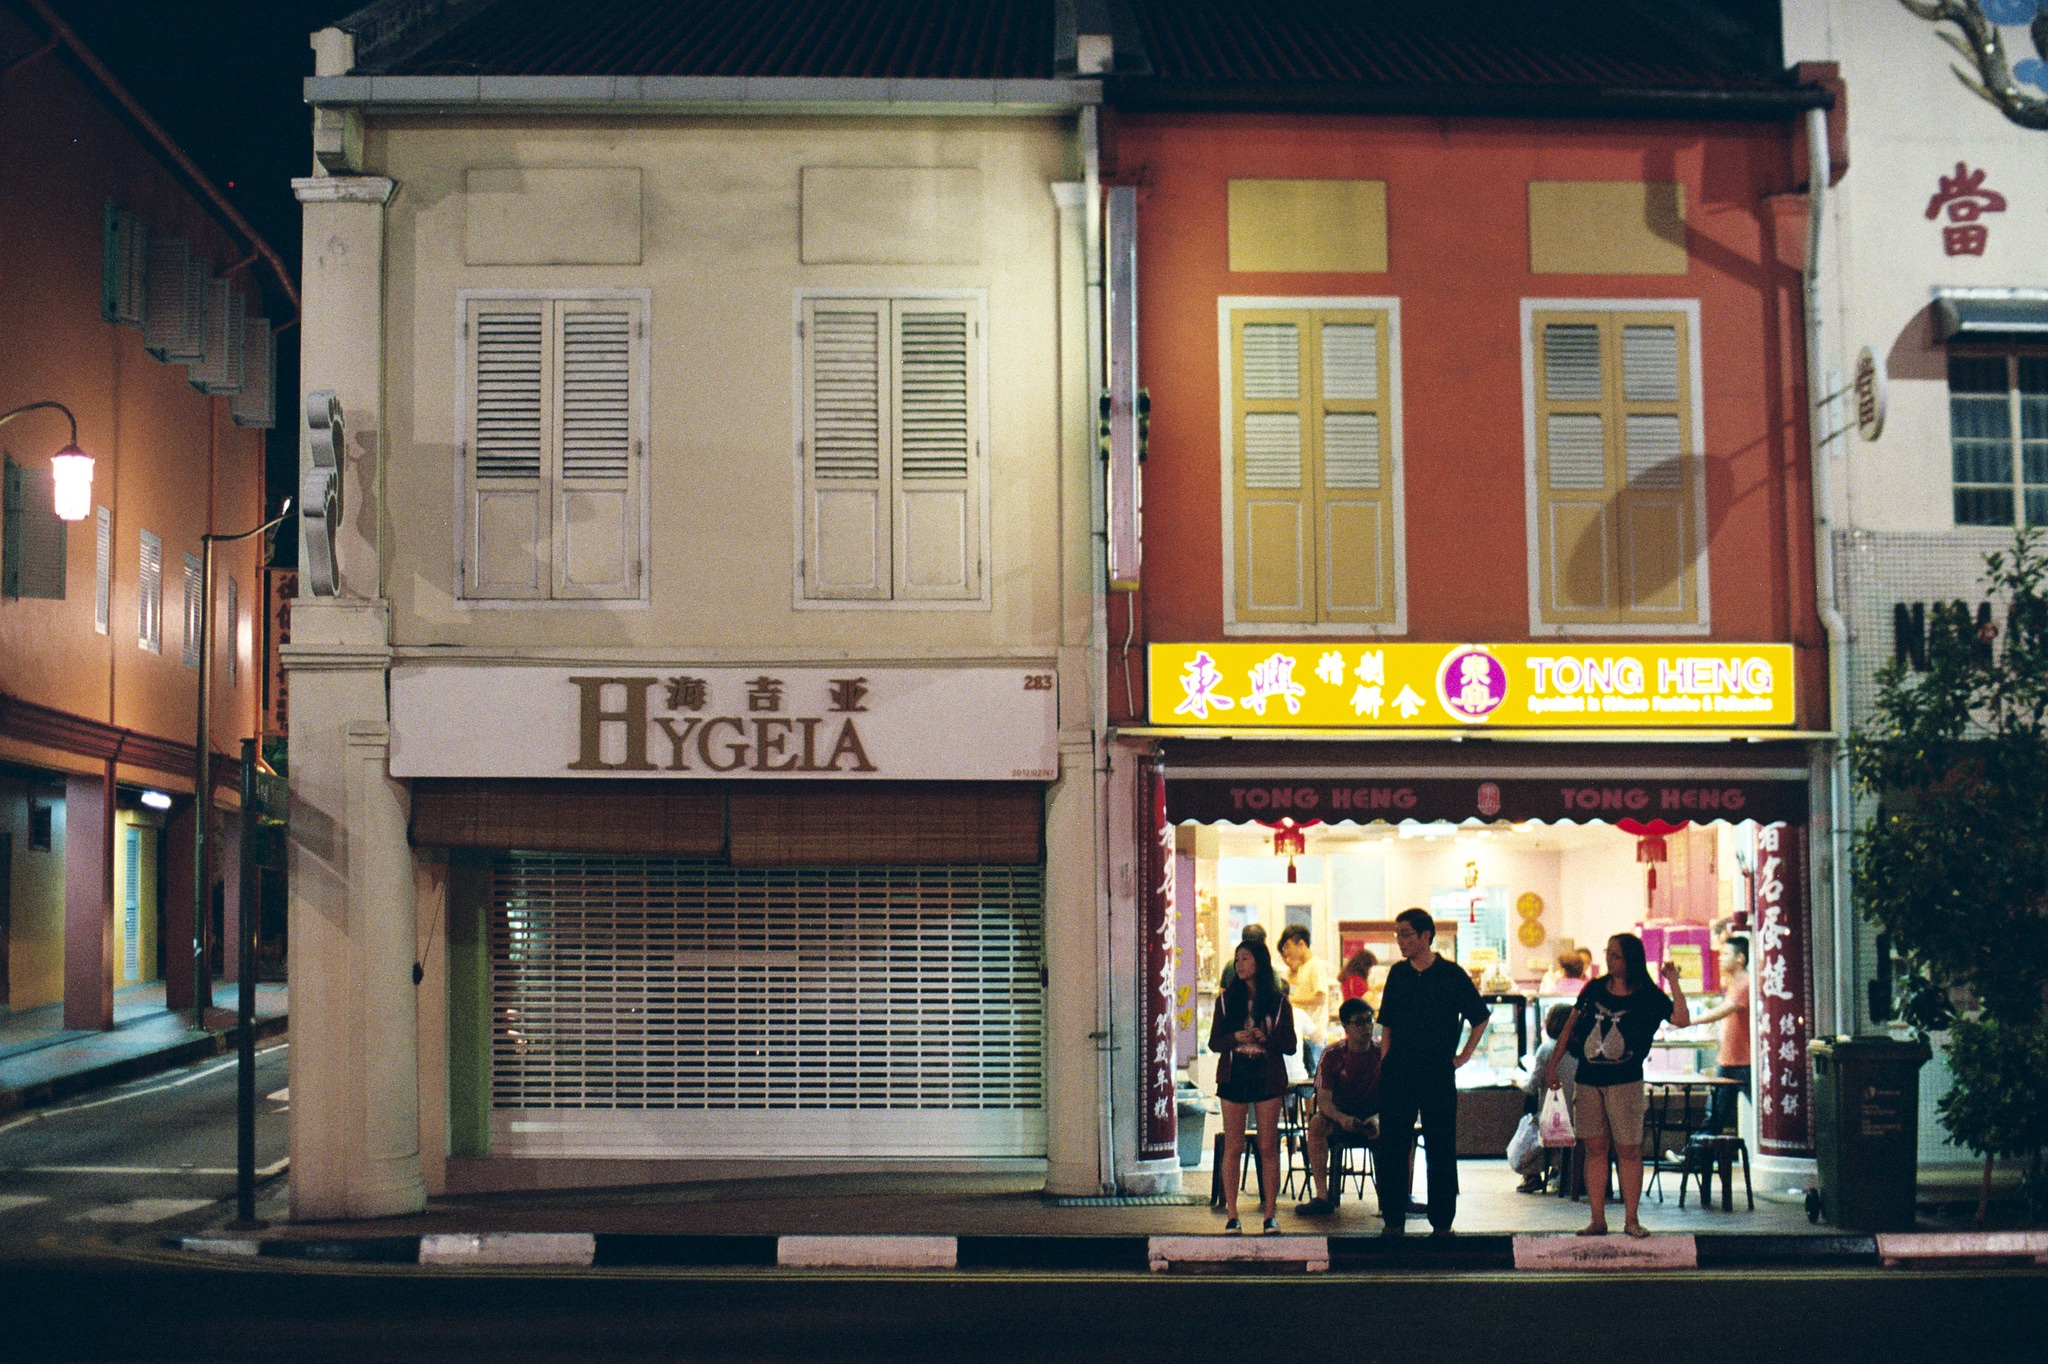
people, road, street, night, city, downtown, facade, infrastructure, singapore, street life, urban area